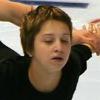
Age: 21